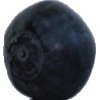
Label: Blueberry 1